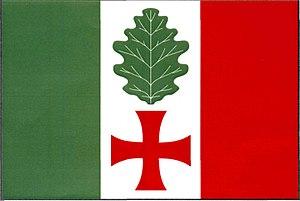
Horní Dubňany est une commune du district de Znojmo, dans la Moravie-du-Sud, en République tchèque. Sa population s'élevait à 295 habitants en 2019.